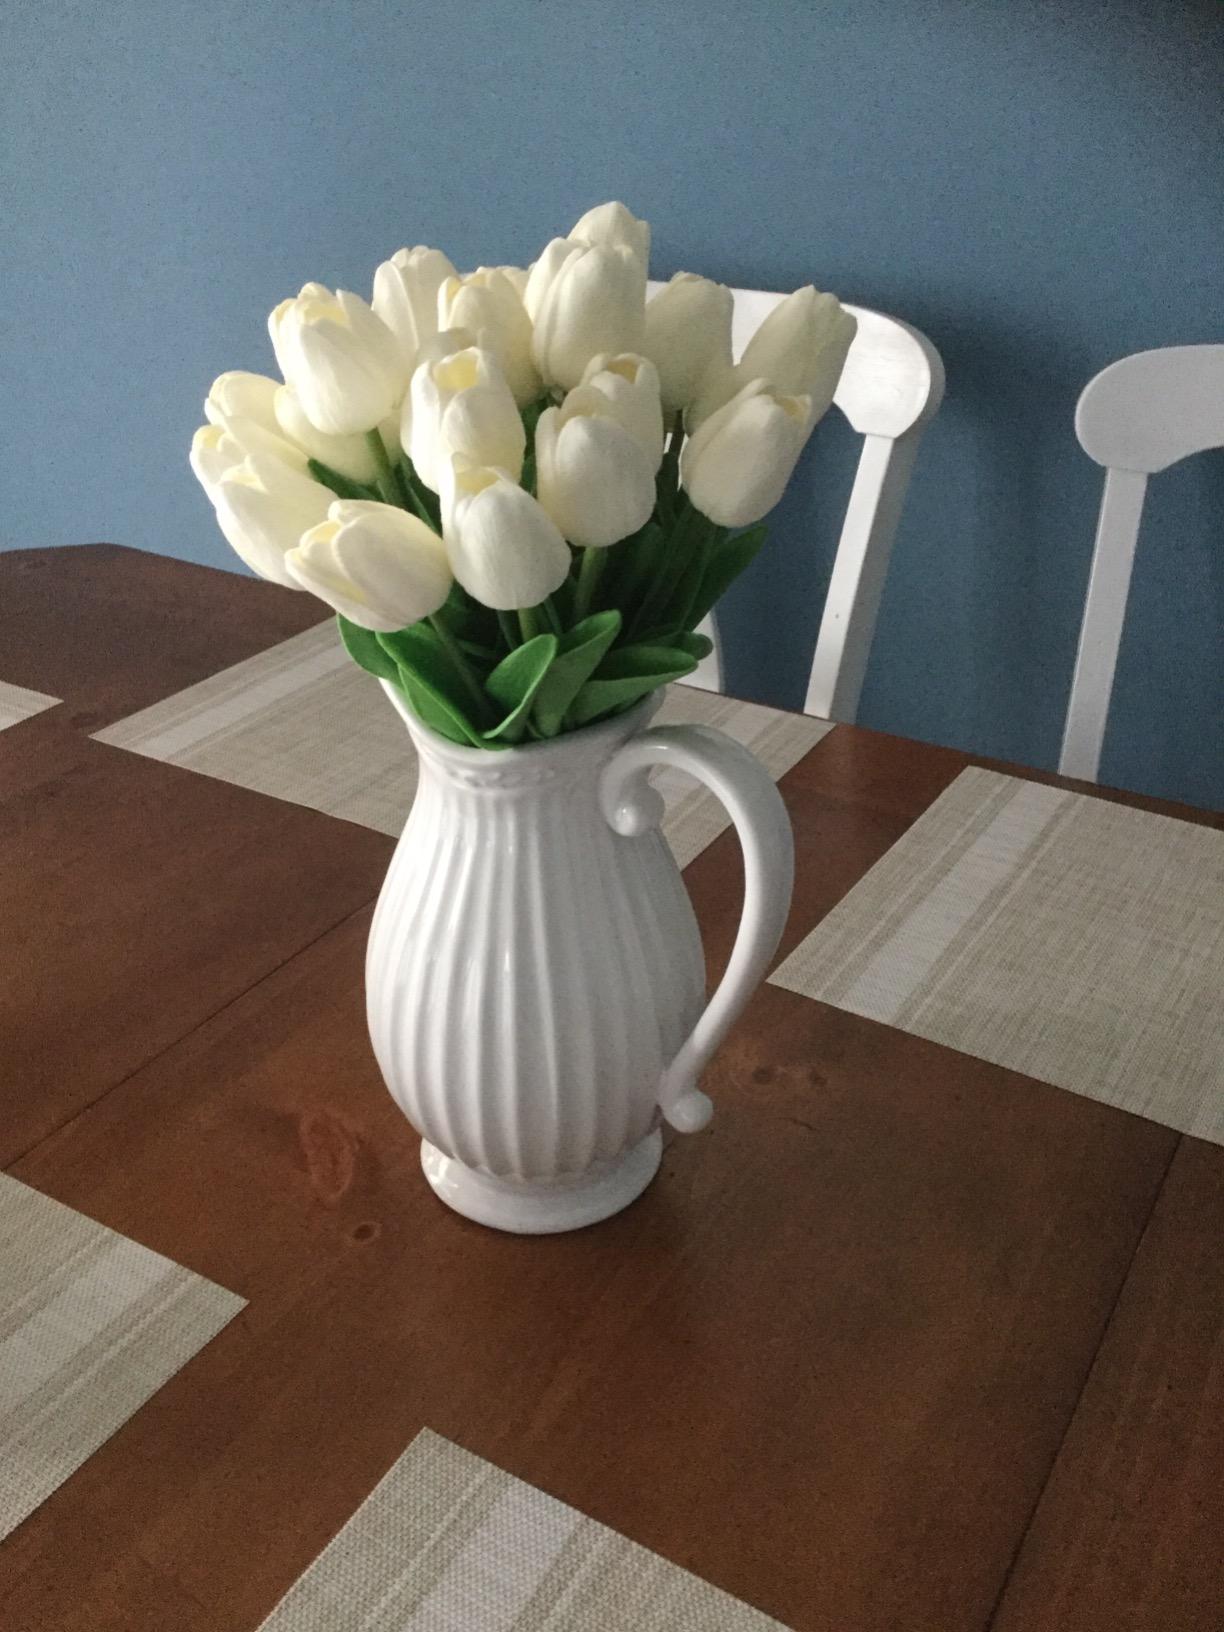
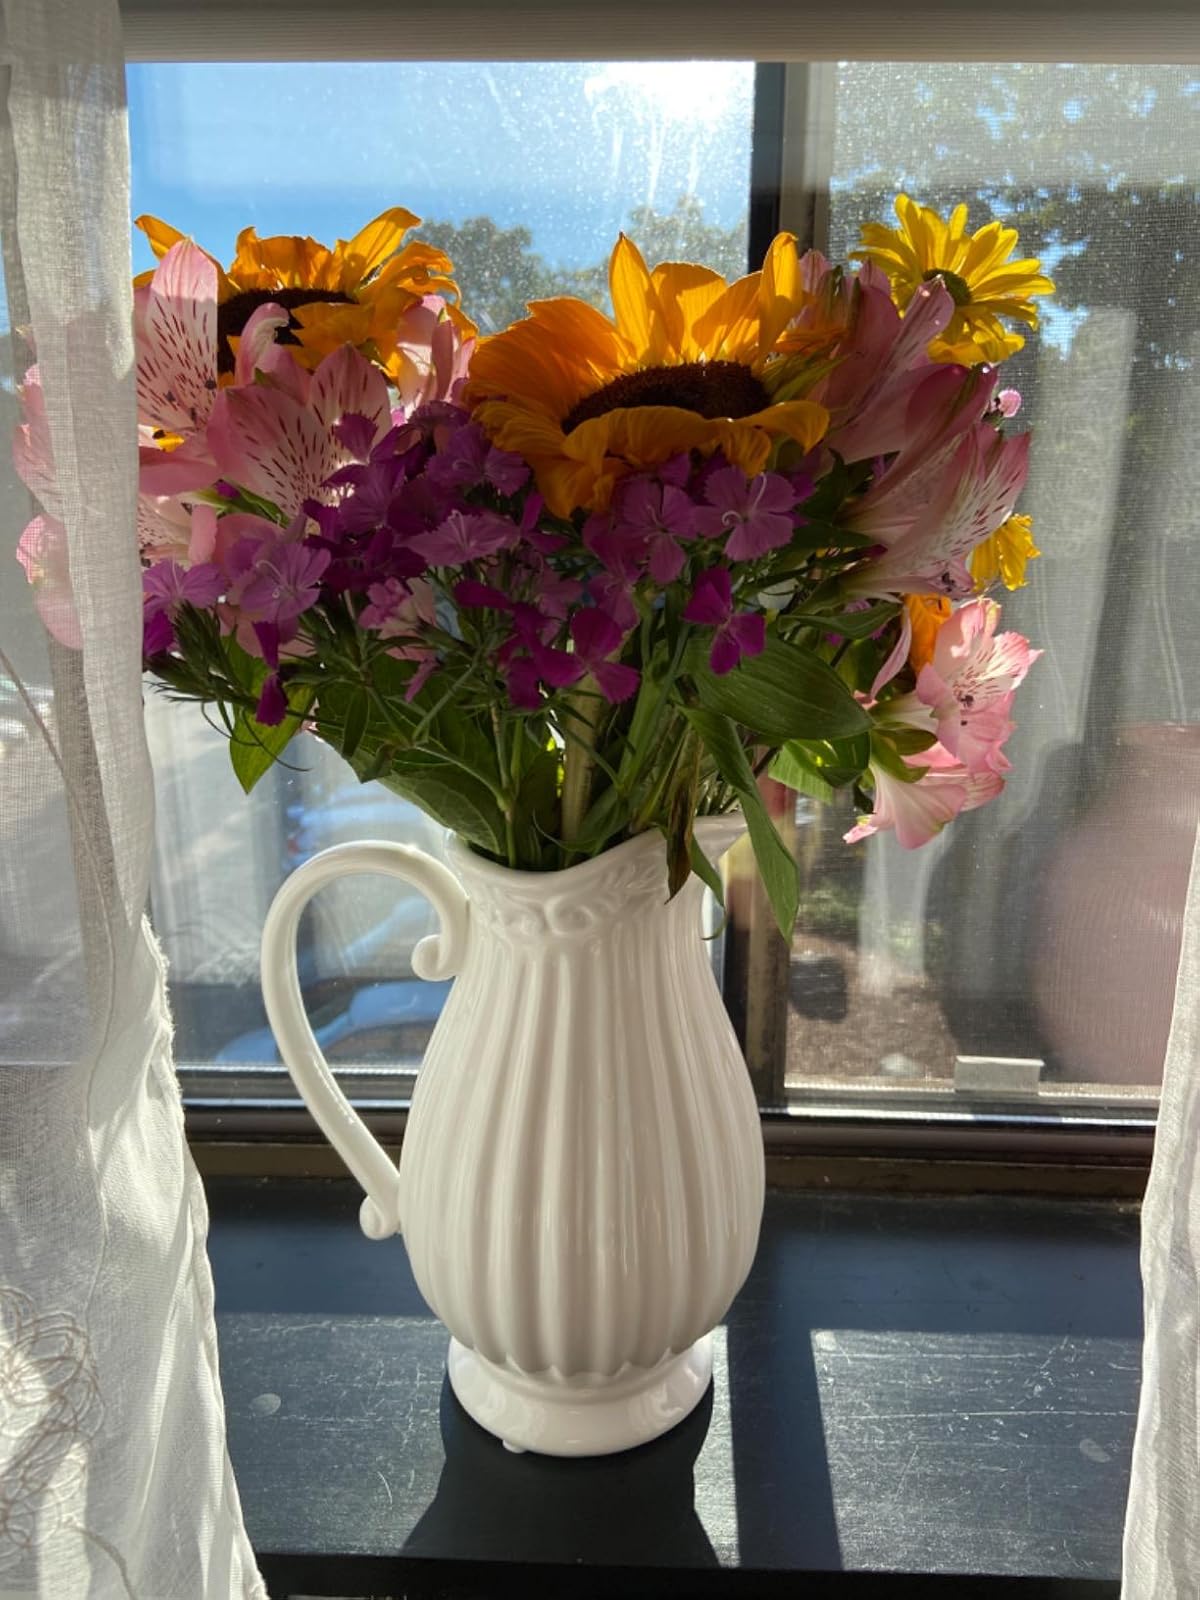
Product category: vase
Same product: yes